Stefan Konarske

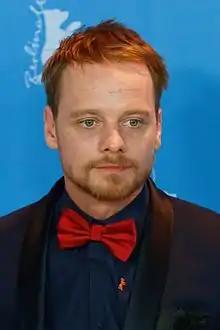
Stefan Konarske (2017)

Stefan Konarske (born in Stade, West Germany on 28 February 1980) is a German film, television and stage actor.